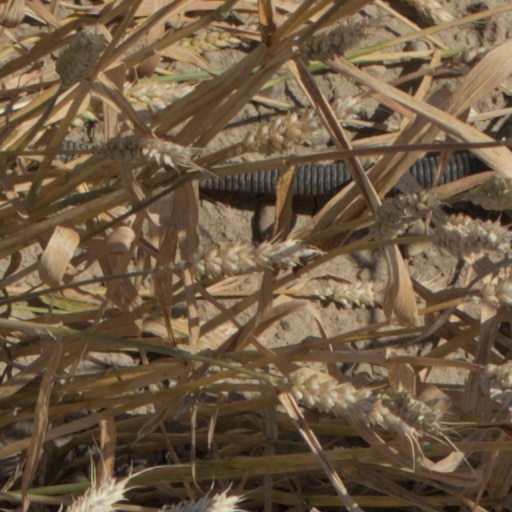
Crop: wheat